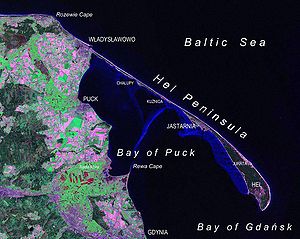
Hela-halvøen
Hela-halvøen set fra Landsat-satellitten i år 2000.
Hela-halvøen er en 35 km lang sandbanke halvø i voivodskabet Pommern i det nordlige Polen, som adskiller Puckbugten fra Østersøen.